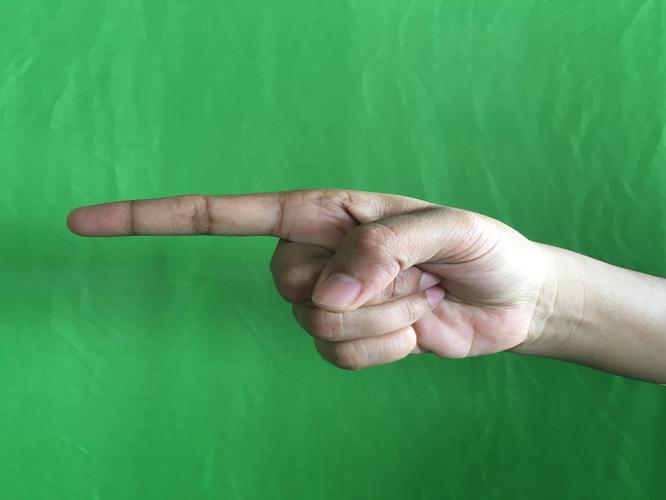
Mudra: Suchi
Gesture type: single_hand